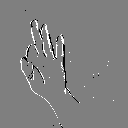
ASL letter: f